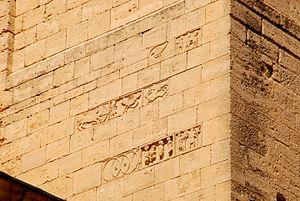
Cathédrale Notre-Dame de Saint-Paul-Trois-Châteaux
La cathédrale Notre-Dame de Saint-Paul-Trois-Châteaux est une ancienne cathédrale romane située dans le département français de la Drôme et la région Auvergne-Rhône-Alpes.